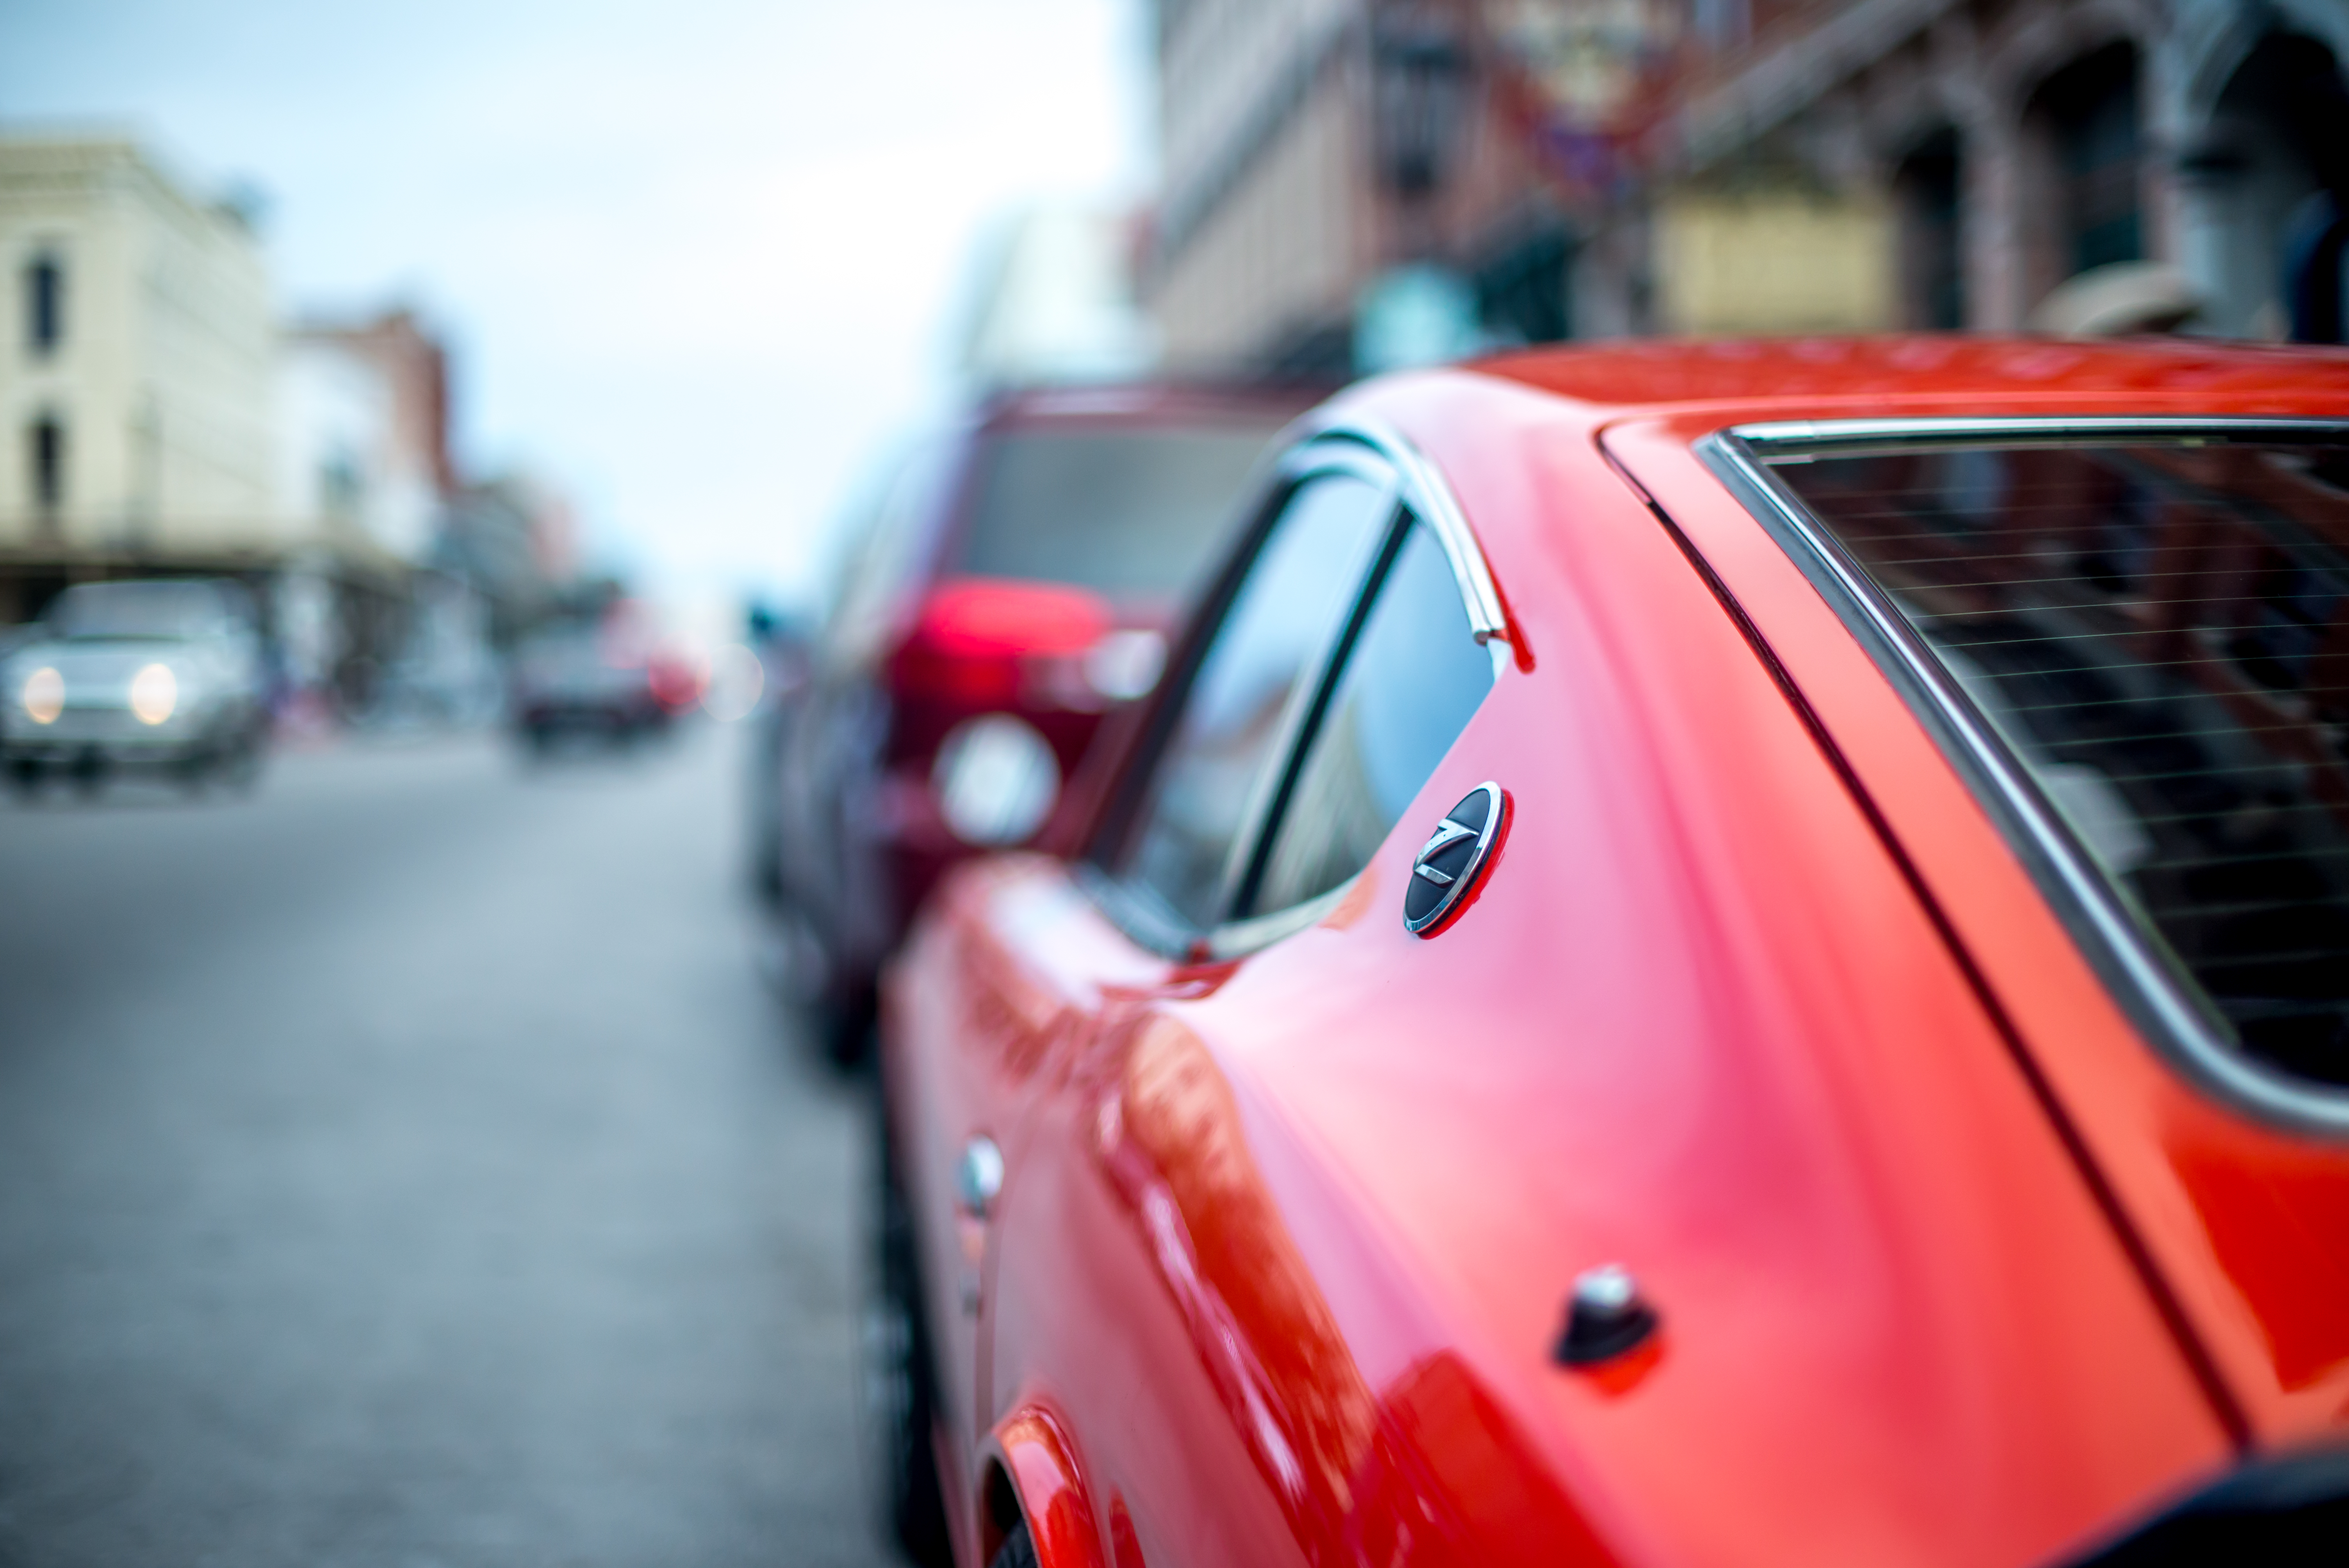
light, bokeh, white, street, car, photography, wheel, old, barn, photo, orange, red, vehicle, color, nikon, black, sports car, 2015, supercar, art, 50mm, 14, raw, z, dof, classiccars, february, valentines, nissan, colorphotography, nikond600, nissanz, land vehicle, automobile make, automotive design, luxury vehicle